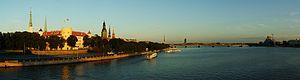
Johann von Blankenfeld, né en 1471 à Berlin, et mort le 9 septembre 1527, enterré dans l'église de Torquemada, en Espagne, est un docteur en droit, recteur d'université, conseiller des princes-électeurs du Saint-Empire romain germanique, protonotaire, orateur du prince électeur Joachim Iᵉʳ Nestor de Brandebourg à la cour papale, procureur général à Rome de l’Ordre Teutonique, évêque de Dorpat, évêque de Reval, et prince-archevêque de Riga.